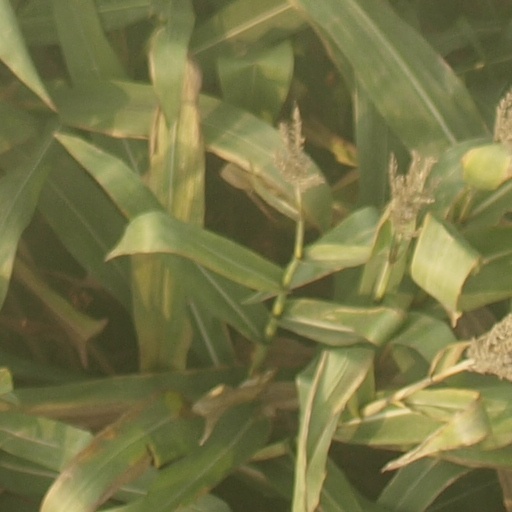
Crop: maize; corn